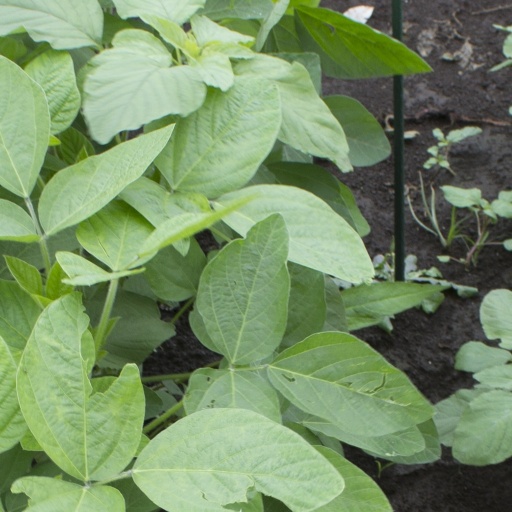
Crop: soybean